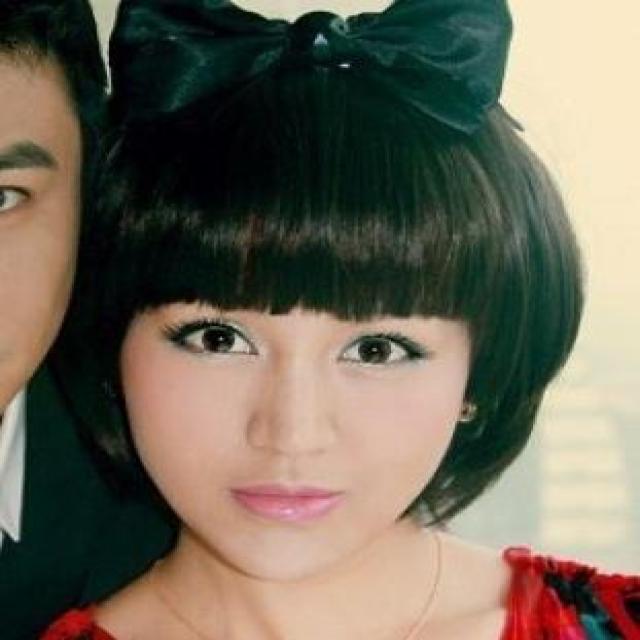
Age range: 21-44